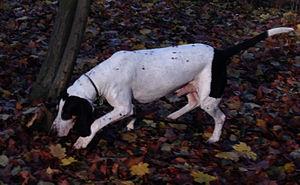
L'ariégeois est une race de chiens qui tire son nom de l'Ariège, un département français. L'ariégeois est un chien courant de taille moyenne de couleur blanc et noir, avec des marques feu pâle sur la face.